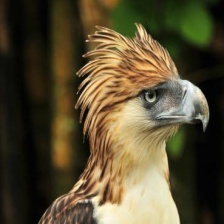
Species: PHILIPPINE EAGLE
Scientific name: PITHECOPHAGA JEFFERYI